TVM (Malta)

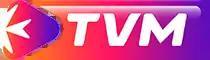

In 2021, PBS announced another rebrand. The rebrand was met with criticism, since it was held in the form of a competition, and the competitors whose design wasn't selected didn't even get acknowledgment for participating. The new logos being rolled out for PBS, TVM and TVMNews+ were especially met with fierce criticism, after some competitors took to Facebook to share their designs. This was part of a larger overhaul of TVM's presence on the island, splitting entertainment and news in two separate channels, a move which was seen by the Nationalist Party (opposition) as a blatant attempt to relegate news and current affairs programmes to a secondary channel with low viewership ratings, especially since this happened after popular discussion programmes such as "Xarabank" and "Dissett" were axed from the schedule previously.